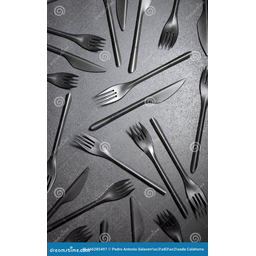
Label: plastic